Government Museum, Alwar

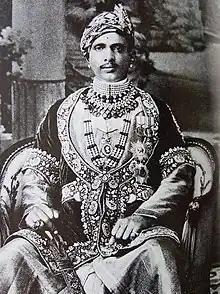
Maharaja Jai Singh of Alwar State

Maharao Raja Sawai Vinay Singh (1815–1857) made Alwar his capital. In the new capital, he established a manuscript library, a painting department, and an armoury. He also acquired the Mughal collections that disbursed from Delhi after the decline of the Mughal dynasty in 19th century and added them to his collection. The objects he gathered were exhibited and shown to important state guests and members of the royal family. Sawai Maharaja Jai Singh (1892–1937), ruler of Alwar, was a patron of art and literature. He was himself an artist. It is said that he would often himself correct the mistakes of the artists. Maharaja Tej Singh (1937–1947) and his prime minister Major Harvey organised the royal collection into a museum within the palace, which was inaugurated in November 1940.